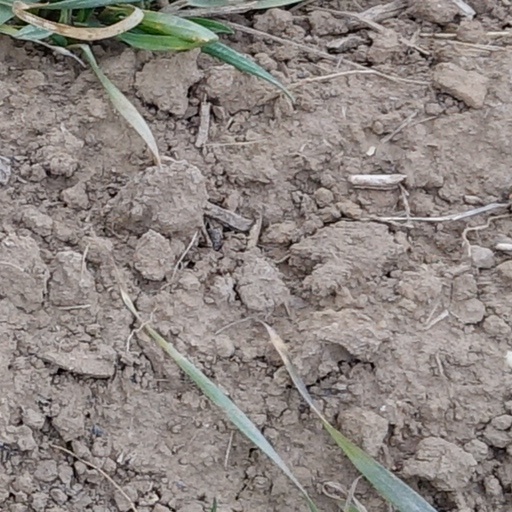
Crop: wheat